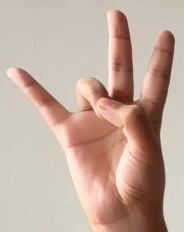
ASL sign: 7